Our Lady of the Rosary Church, Koinawa

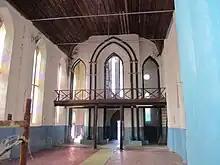
Church interior

The church was completed in October 1907 when the territory was a protectorate of the United Kingdom and the promotion of a priest from Belgium. The church follows the Roman or Latin rite and is within the Diocese of Tarawa and Nauru ("Dioecesis Taravana et Nauruna") which began as the Diocese of Tarawa in 1966 and was created by Pope Paul VI by bula ""Prophetarum voces"".